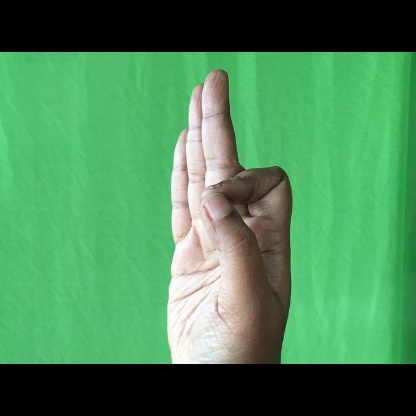
Mudra: Aralam